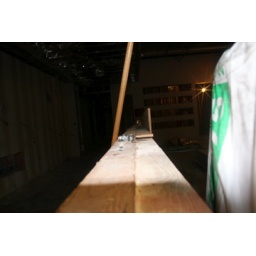
The bar in front. The humidor is in the back. It will have glass in those slots, so you can see inside.